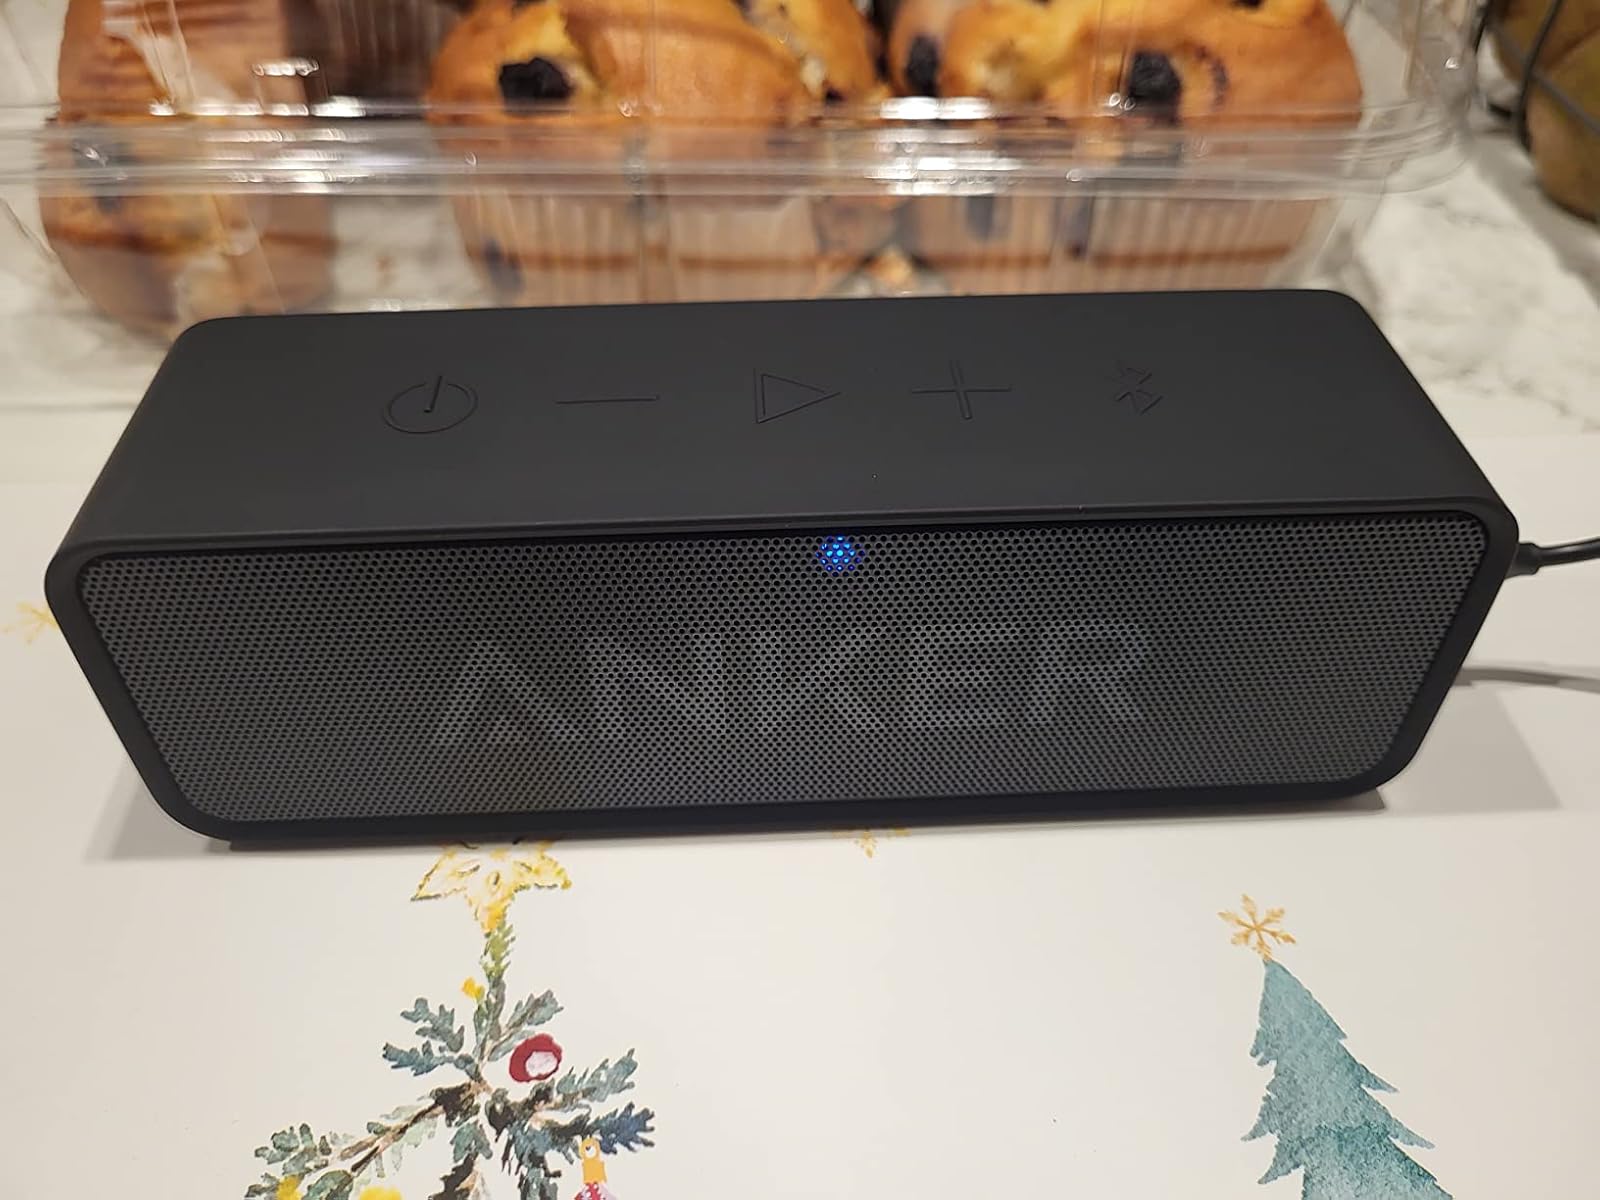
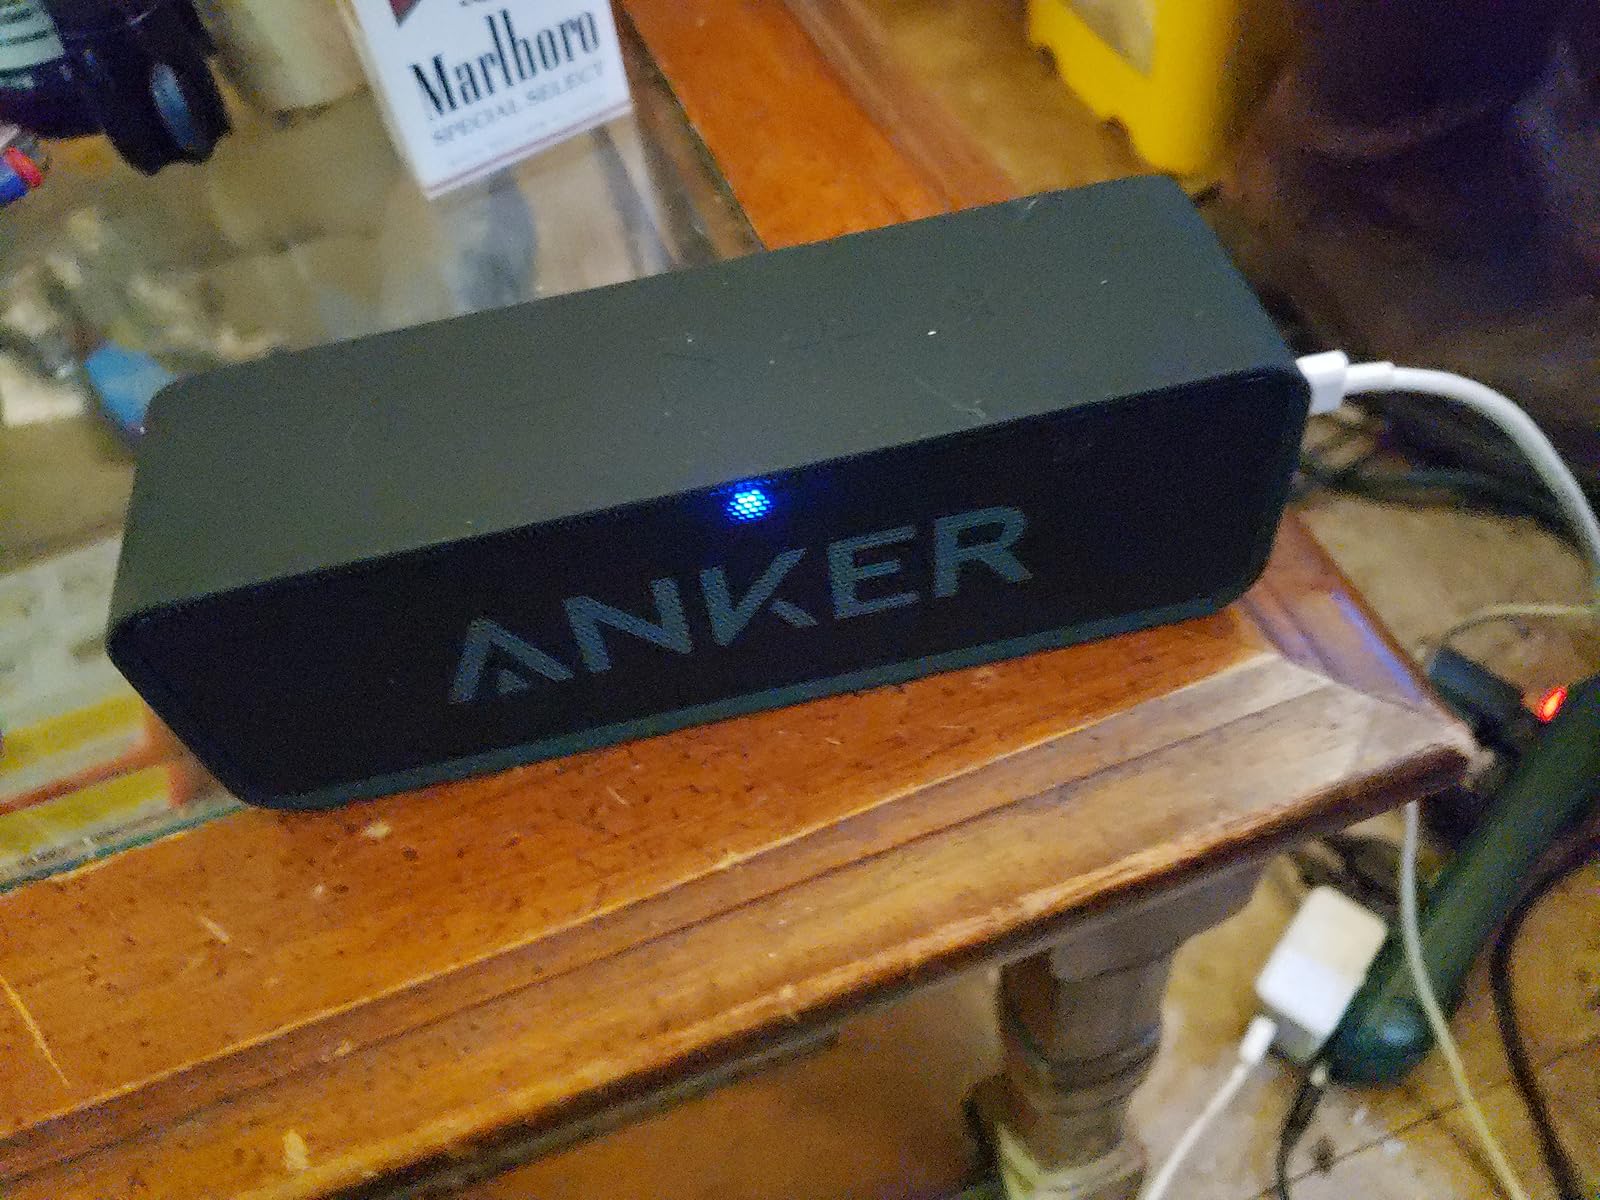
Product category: speaker
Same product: yes